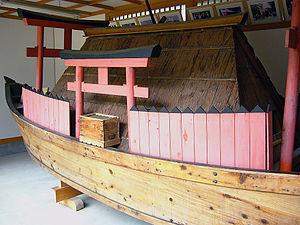
Le Fudarakusan-ji est un temple bouddhiste Tendai situé dans le district de Higashimuro, préfecture de Wakayama au Japon. Son nom fait référence au mont Potalaka, demeure mythique de la déesse Kannon, à laquelle ce lieu saint est consacré. Il aurait été fondé au IVᵉ siècle par Ragyō Shōnin, un moine venu d'Inde.